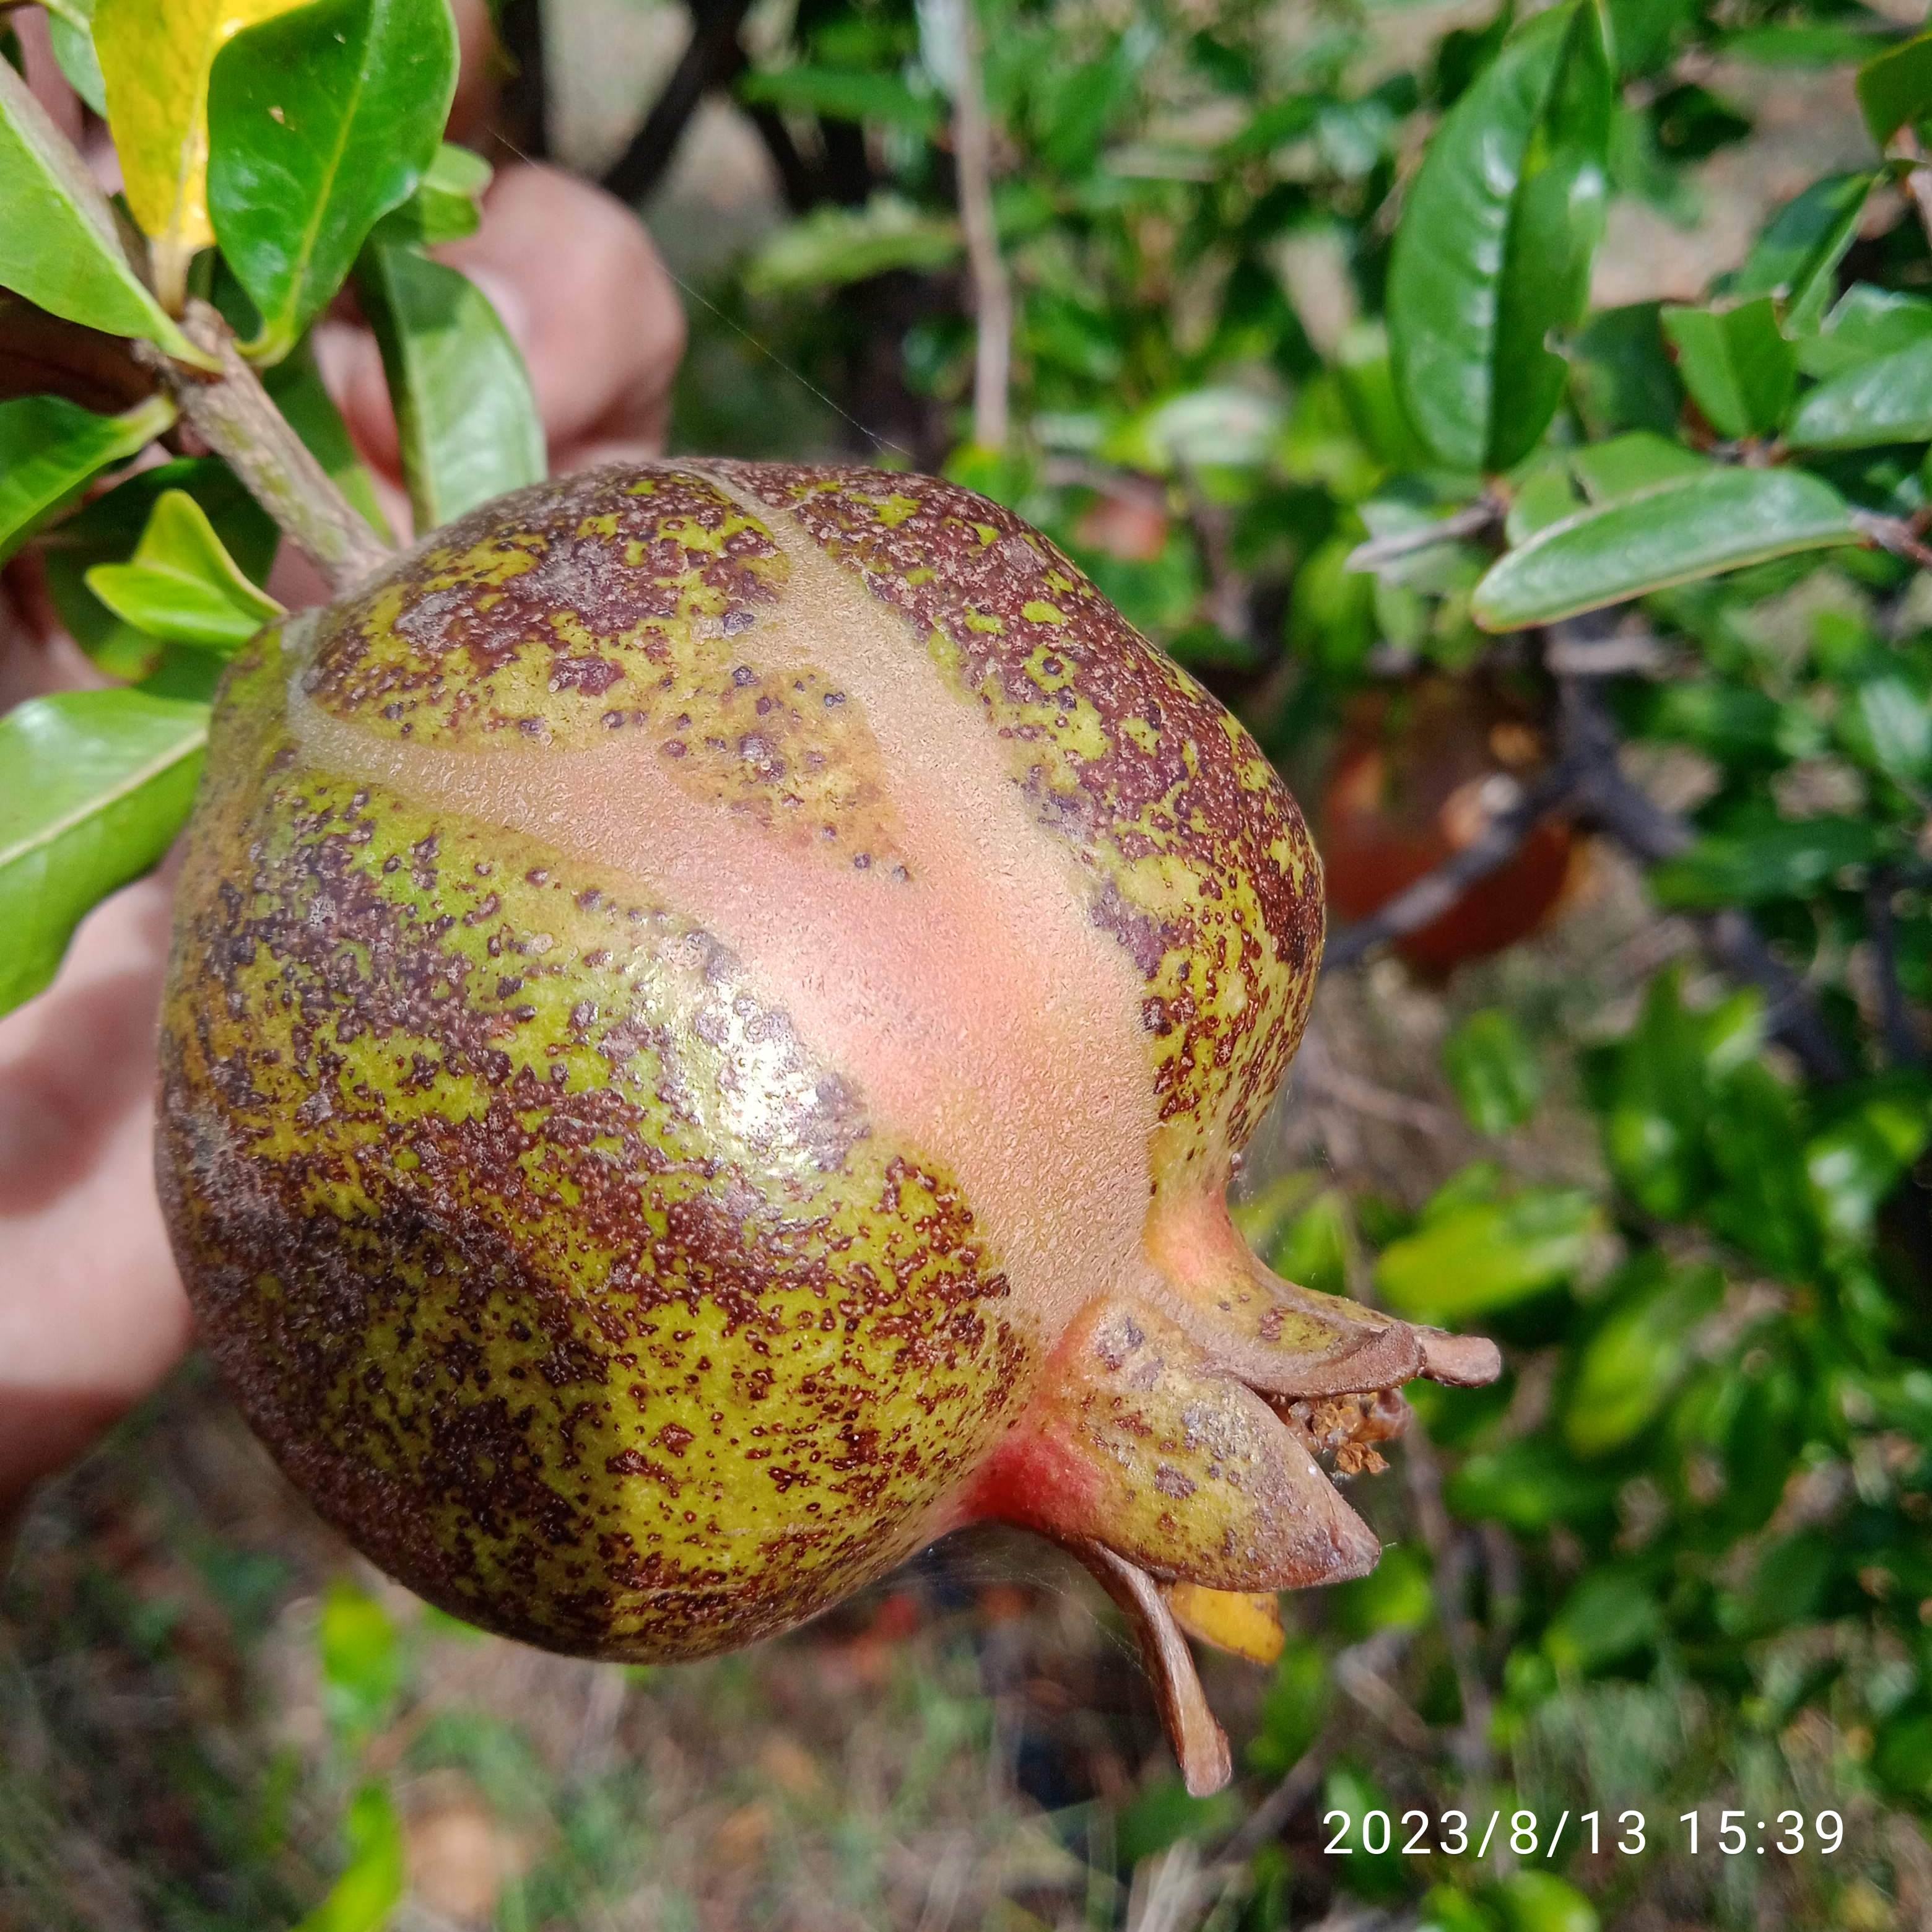
Label: Cercospora